Jinsha site

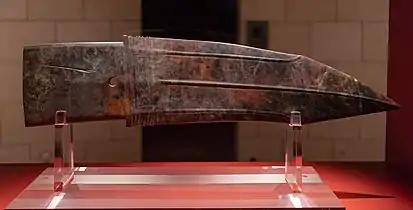
Jade Dagger-axe (Le. 42.6 Wi. 10.43 Dp. 0.9cm)

The site is divided into different localities. These have been identified to possess unique community functions. Mei Yuan, Lan Yuan and Tiyu Gongyuan are the main archaeological localities.